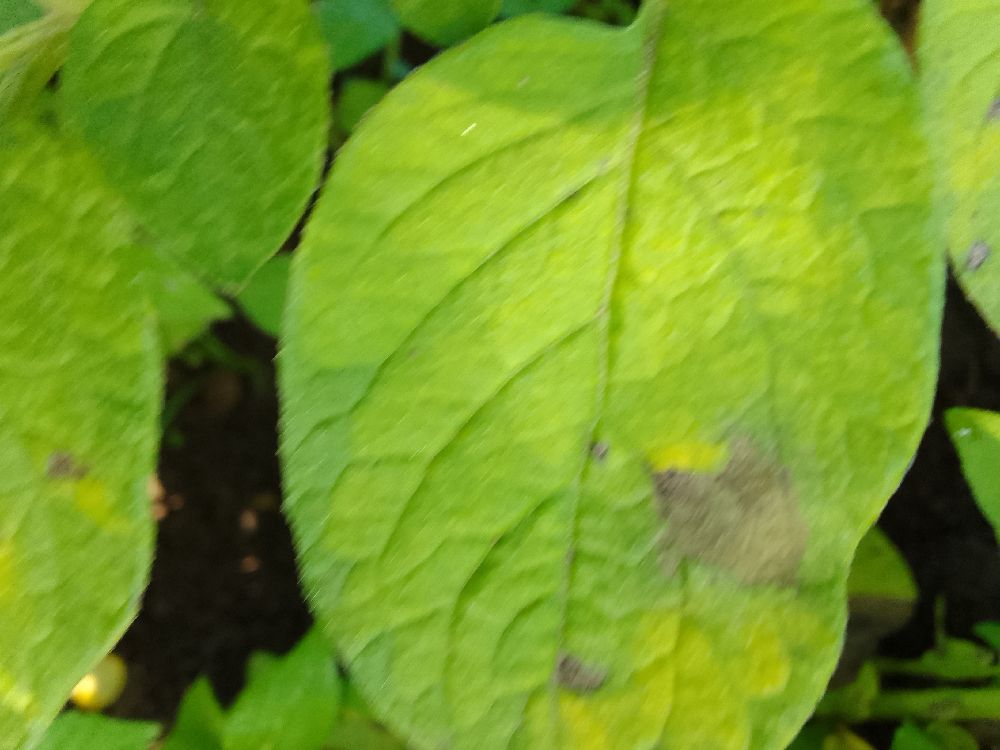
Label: Late blight